Vital Joachim Chamorin

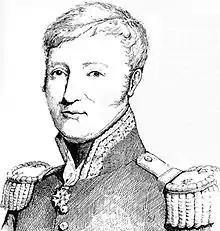
General of Brigade Vital Joachim Chamorin

Vital Joachim Chamorin (16 August 1773 — 25 March 1811) was a French general officer who was known for commanding the 26th French Dragoons Regiment during the Peninsular War. He was killed at the Battle of Campo Maior while fighting against the British light cavalry of William Carr Beresford.